Technical geography

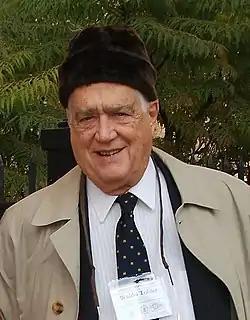
Waldo Tobler, originator of Tobler's first and second law of geography

The term "technical geography" is a combination of the words "technical", from the Greek τεχνικός (tekhnikós, translated as artistic, skillful, workmanlike), meaning relating to a particular subject or activity and involving practical skills, and "geography", from the Greek γεωγραφία (geographia, a combination of Greek words 'Geo', the Earth, and 'Graphien', to describe. Literally "earth description"), a field of science devoted to the study of the lands, features, inhabitants, and phenomena of Earth. Technical geography as a distinct term in the English language within the discipline of geography dates back at least as far as 1739 to "Geography Reform'd", an anonymous book published by English printer Edward Cave at St John's Gate, Clerkenwell. The original authorship is unknown, but researchers believe it appears similar to the work of an anonymous scholar known under the pen names of either "John Green" or "Bradock Mead", both of whom are thought to be the same person. The second edition of the book, republished under the new title of "Geography Reformed" in 1749, was identical to the first edition except for its title and original preface, which was altered for the new edition. It is divided into four parts, one of which was named "containing technical geography", which focused on both globes and maps, including concepts of cartographic design, and projection. One author described the publication as being "more concerned with the construction of accurate maps (and globes) than with the descriptions that would accompany them." In this book, the author chose to use the term "technical geography" rather than "practical geography" to clarify that the branch is distinct in theory and methods. "'Geography Reformed" defines technical geography with the following: